Igor Tudor

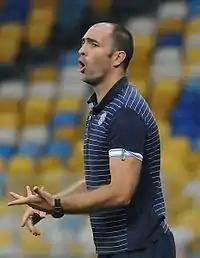
Tudor managing Hajduk Split in August 2014

Tudor was hired by Hajduk Split in August 2009 to be the assistant manager to Edoardo Reja who then took charge of the Croatian giant. Tudor dramatically increased his managerial knowledge during the seven months he spent watching and learning from Reja. In February 2010, Reja took charge of Lazio and because of that Tudor was fired from Hajduk; he did not join Reja in Italy.